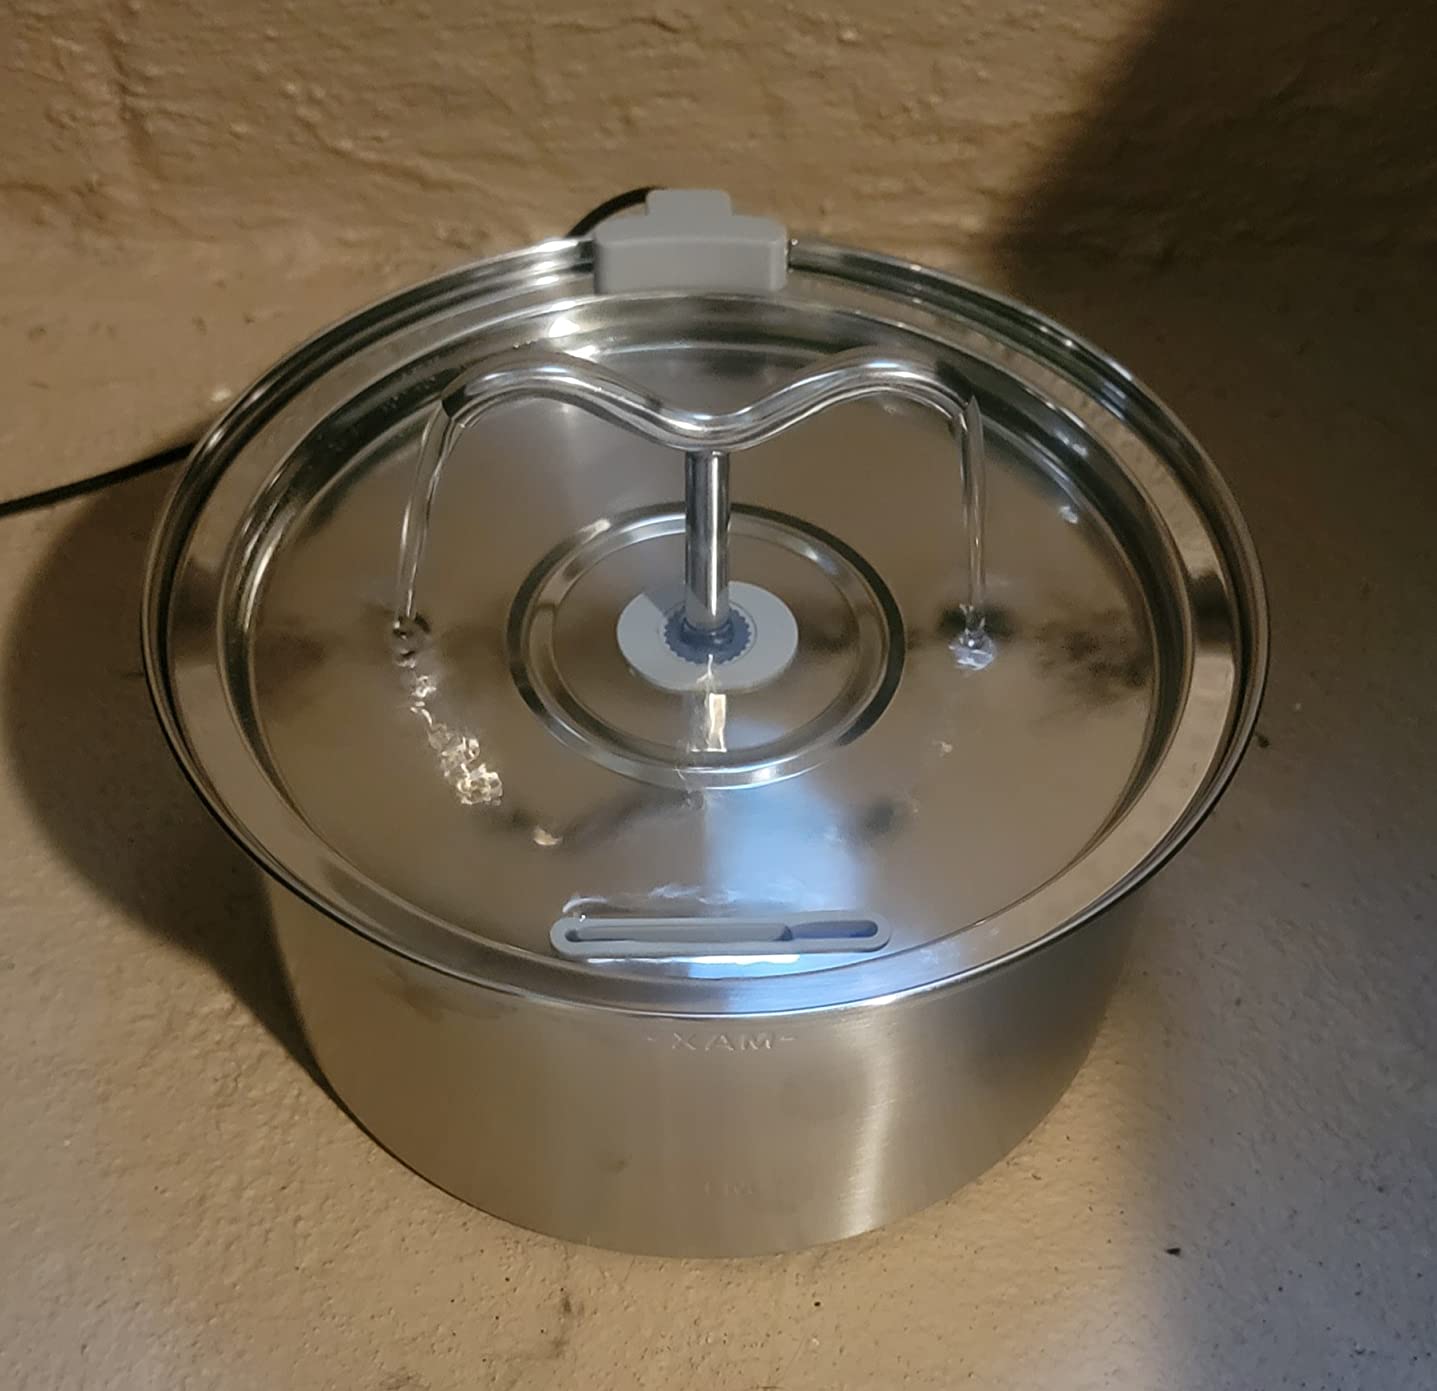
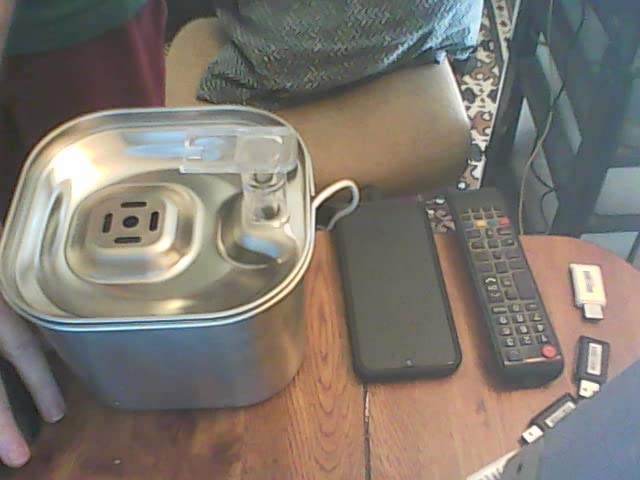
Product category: items_bowl
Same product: no